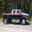
Label: pickup_truck